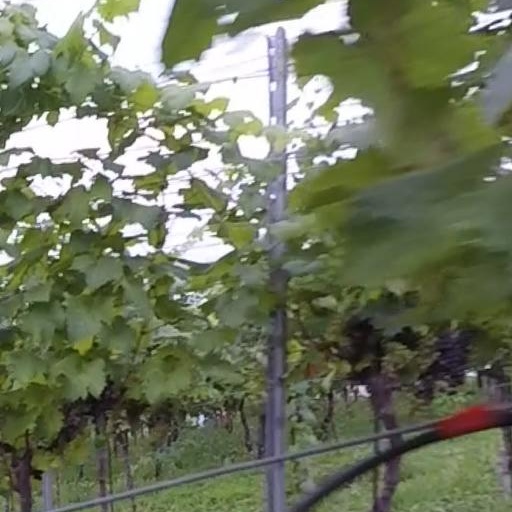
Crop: grape